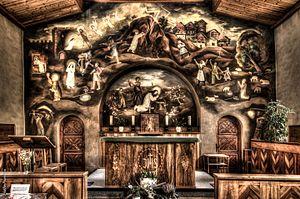
Sainte Barbe - Fresque de Charles Menge - Chapelle de Mâche (Suisse)
Charles Menge est un artiste peintre suisse, né le 16 avril 1920 à Granges et décédé à Sion le 2 janvier 2009.
Barbe ou Barbara ou Barbare est une sainte fêtée le 4 décembre par les orthodoxes et les catholiques sous le nom de sainte Barbe.